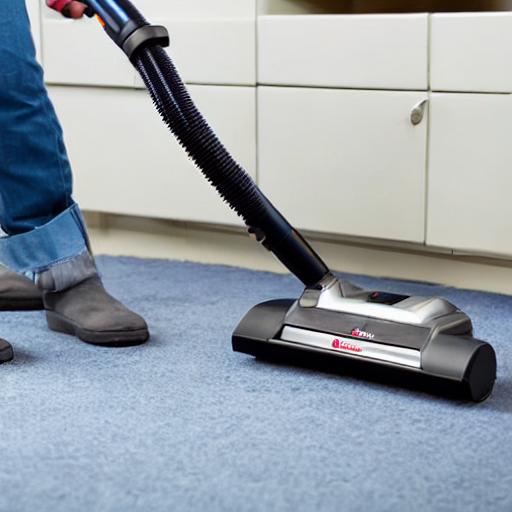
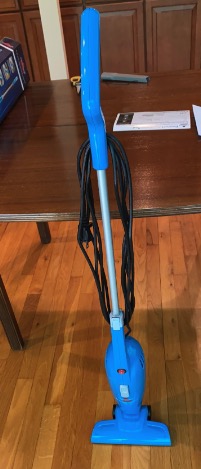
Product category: items_vacuum
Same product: no